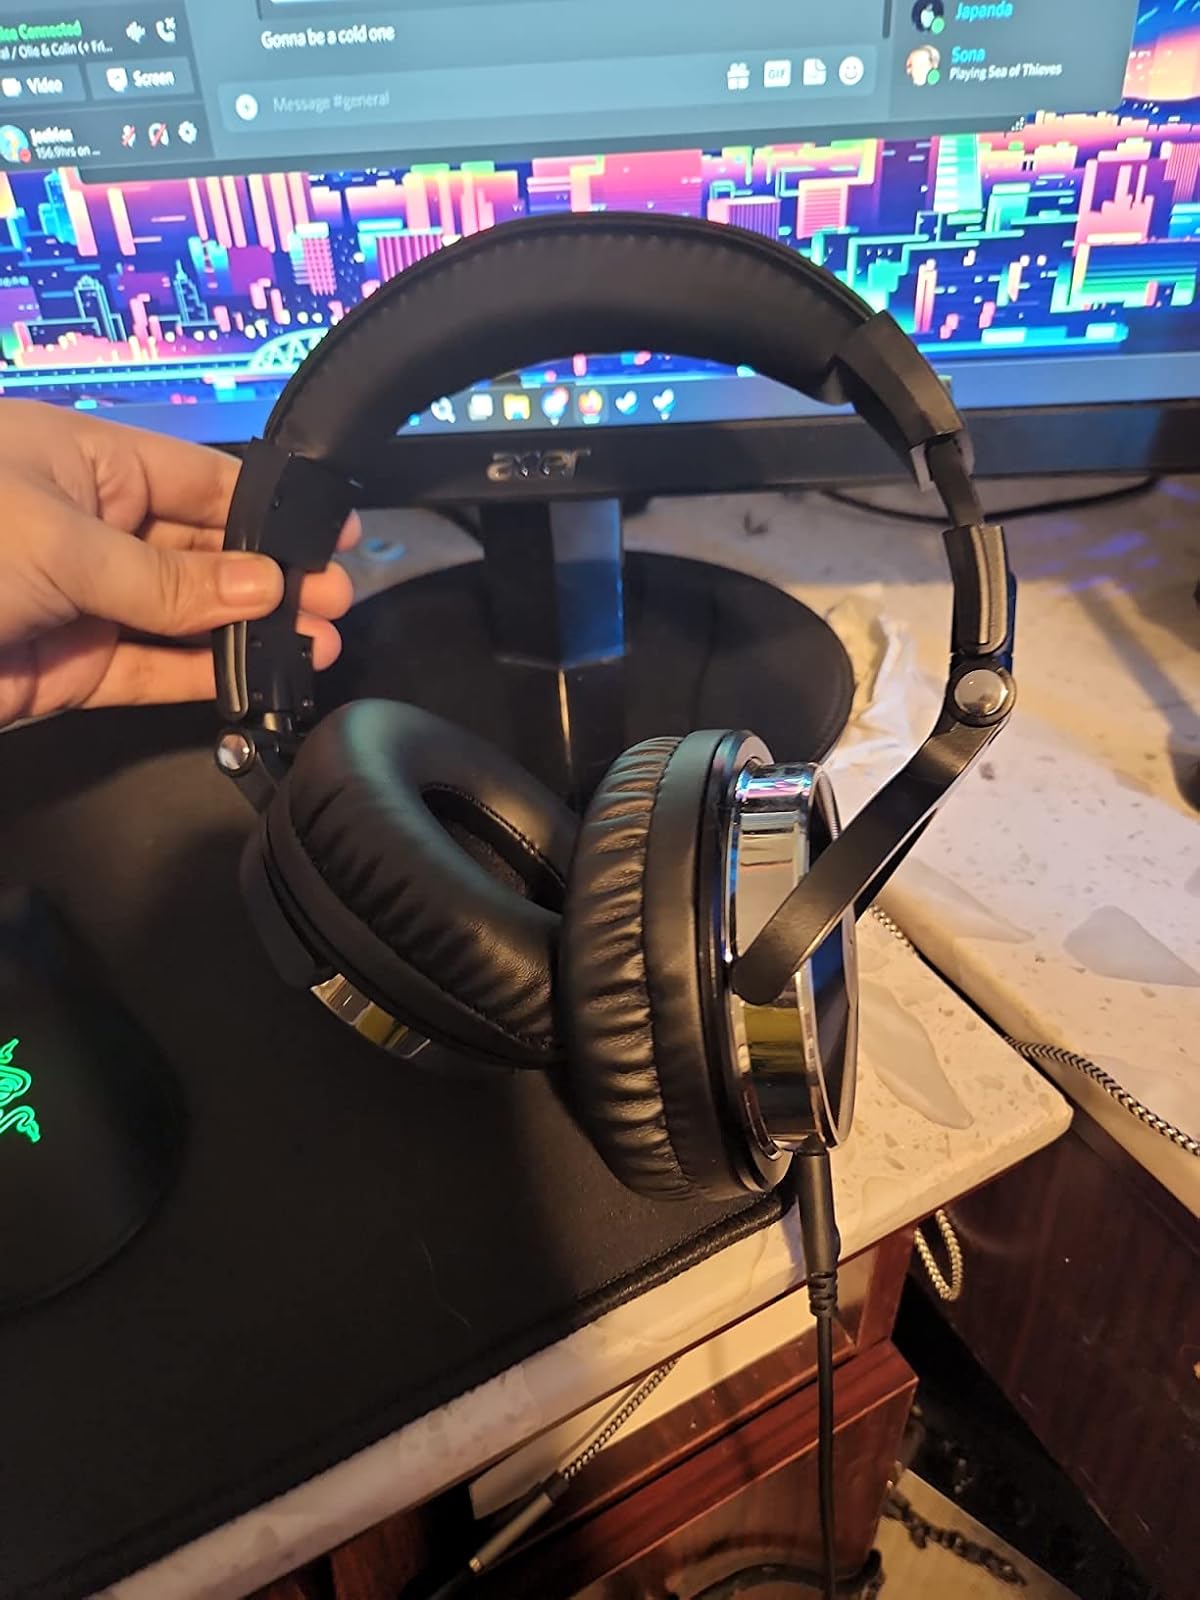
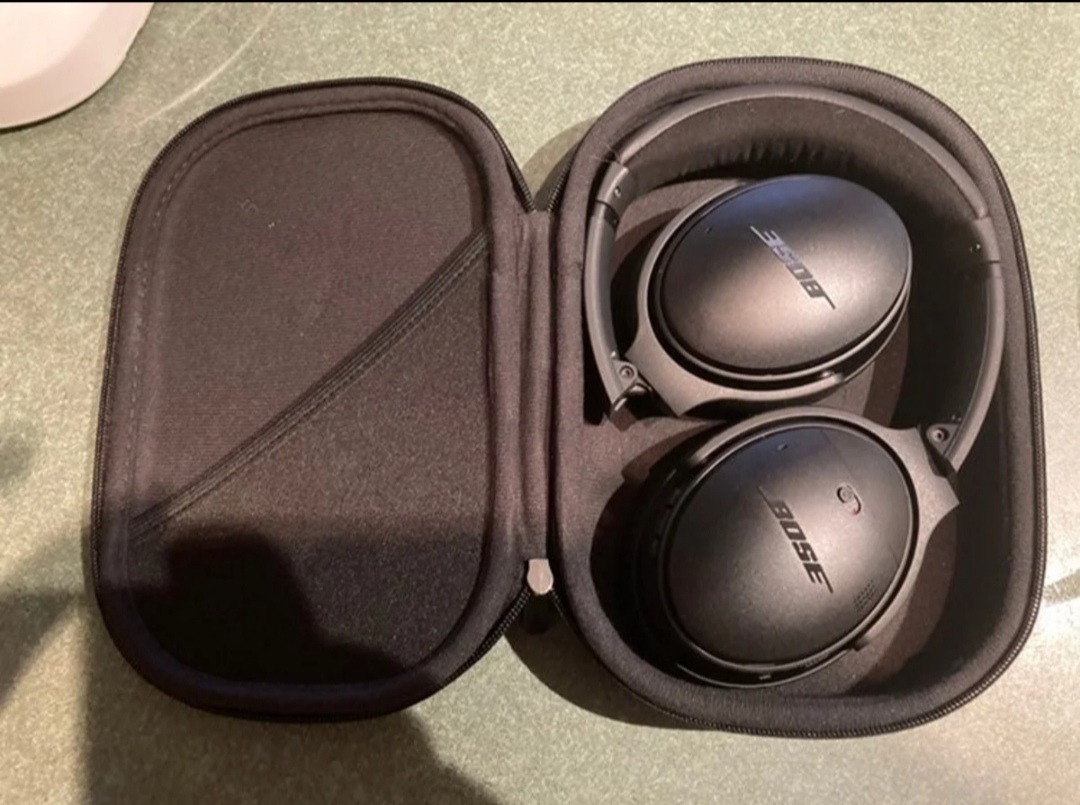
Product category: headphones
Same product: no